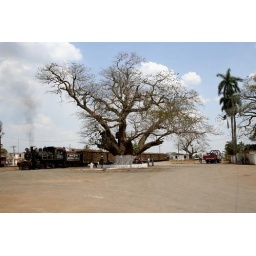
Old steam train enters sugar mill past a large tree in Cuba